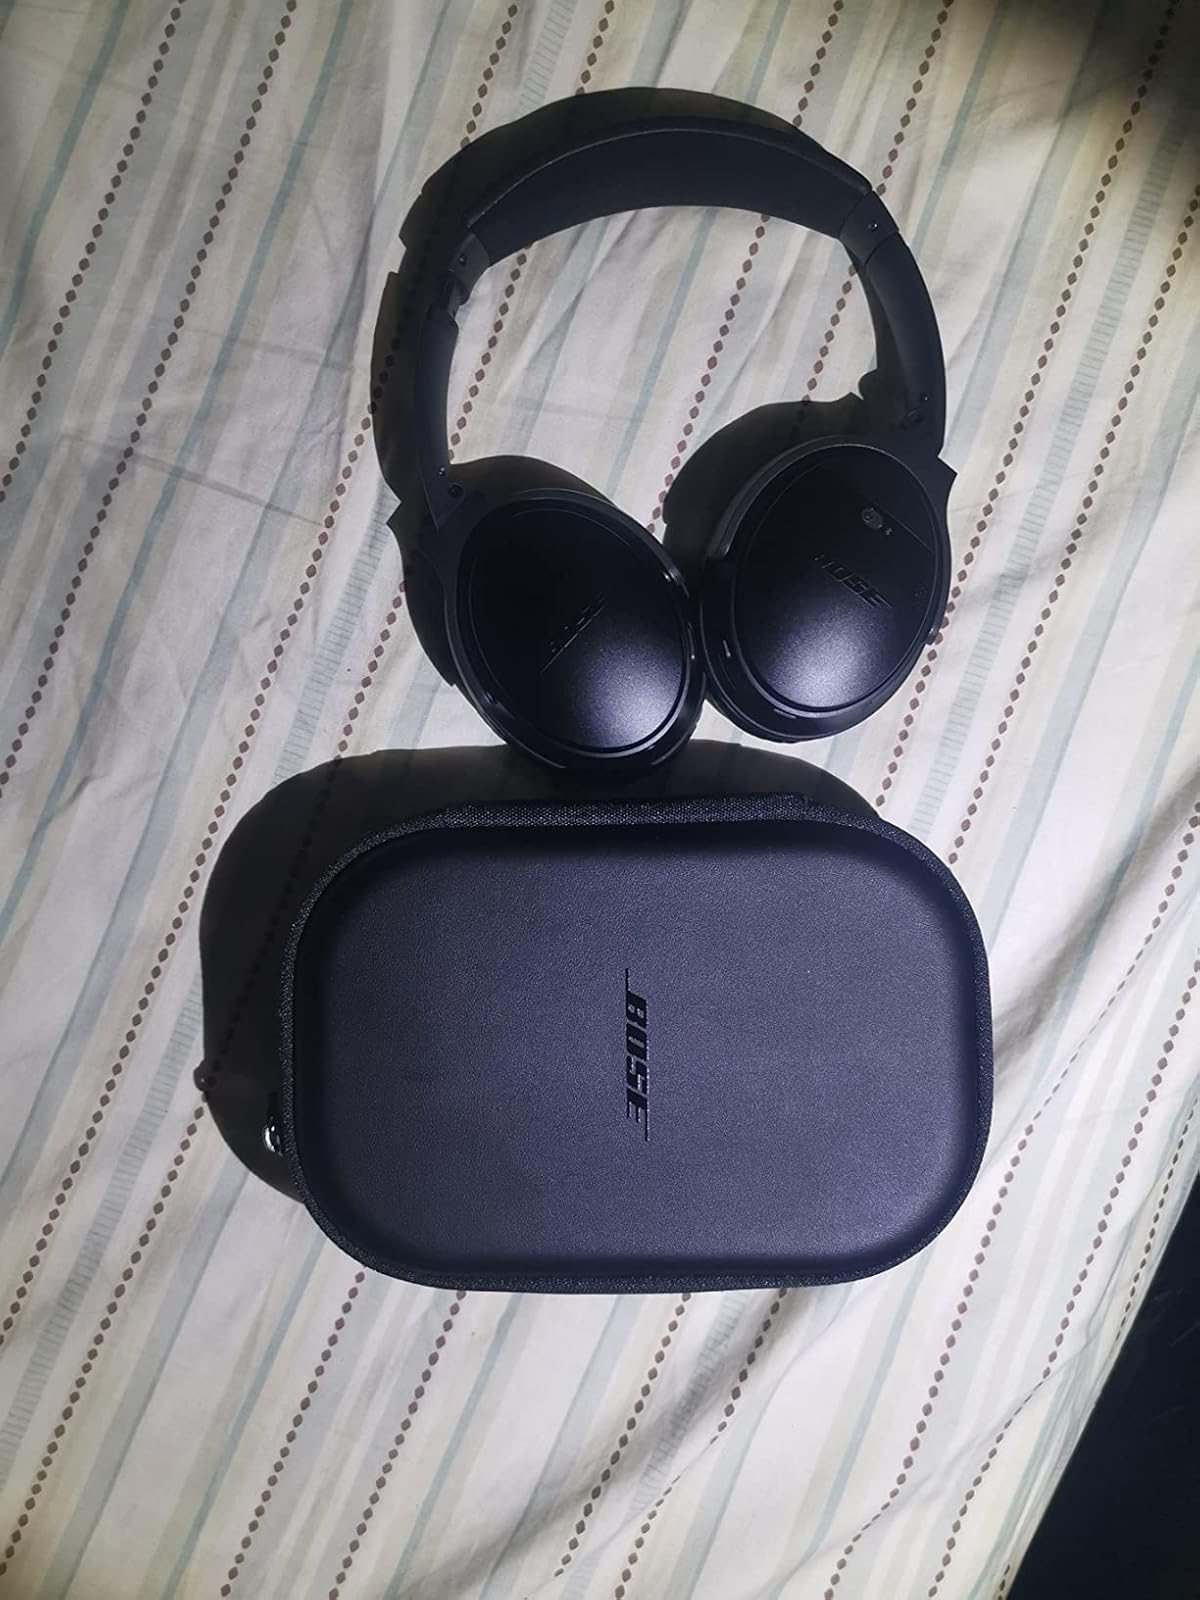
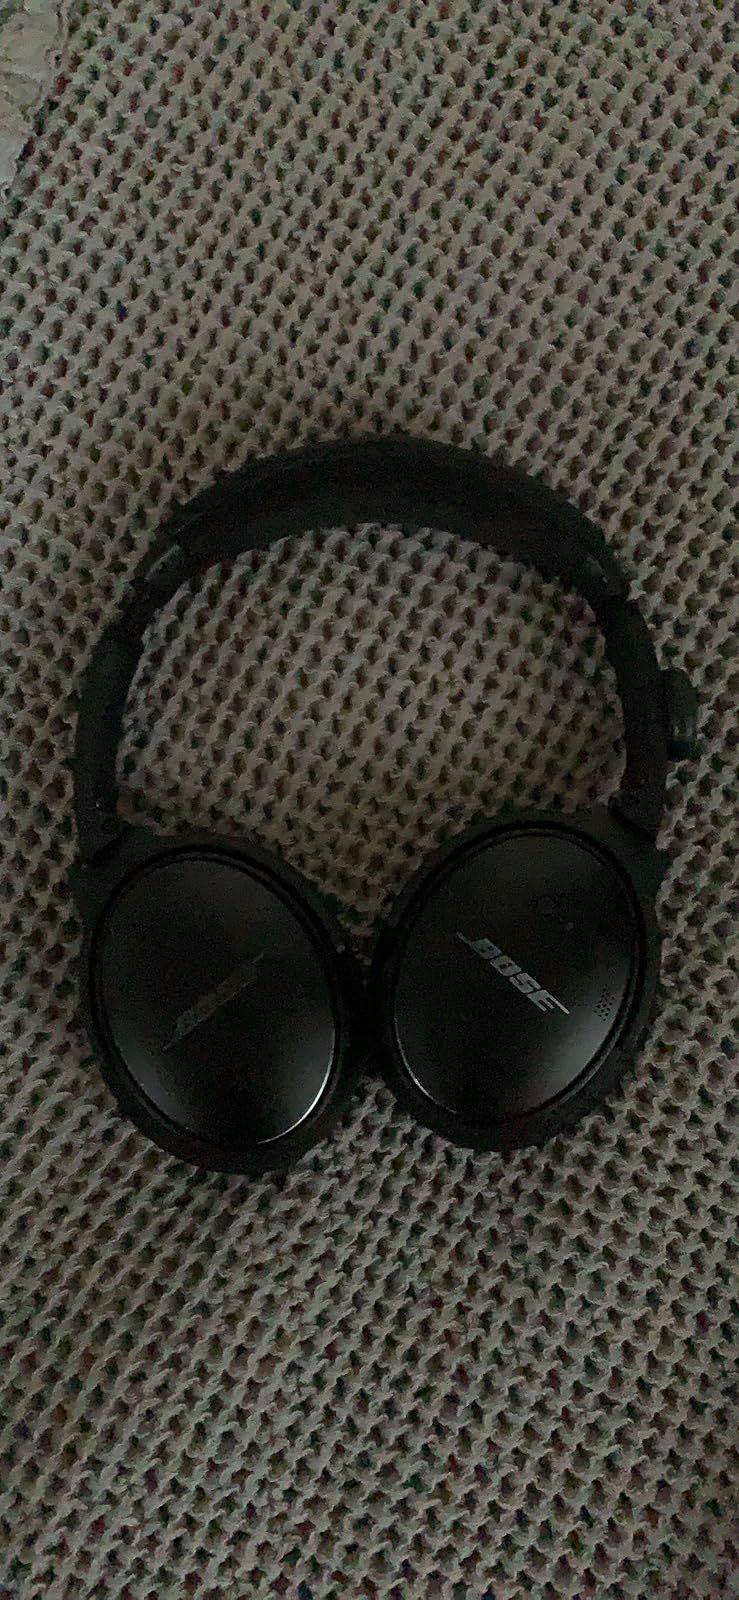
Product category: headphones
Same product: yes